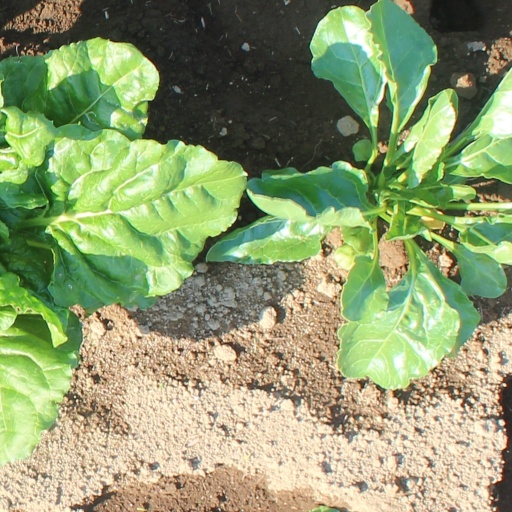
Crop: sugar beet